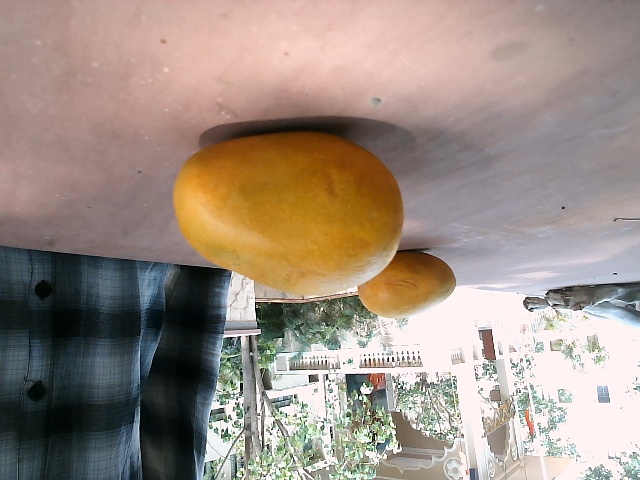
Label: Ripe_Mango